Priapism

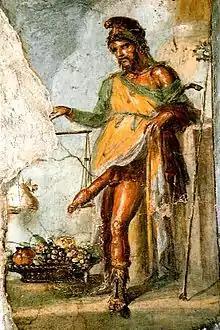
Fresco in Pompeii depicting Priapus

Priapism is a condition in which a penis remains erect for hours in the absence of stimulation or after stimulation has ended. There are three types: ischemic (low-flow), nonischemic (high-flow), and recurrent ischemic (intermittent). Most cases are ischemic. Ischemic priapism is generally painful while nonischemic priapism is not. In ischemic priapism, most of the penis is hard; however, the glans penis is not. In nonischemic priapism, the entire penis is only somewhat hard. Very rarely, clitoral priapism occurs in women.